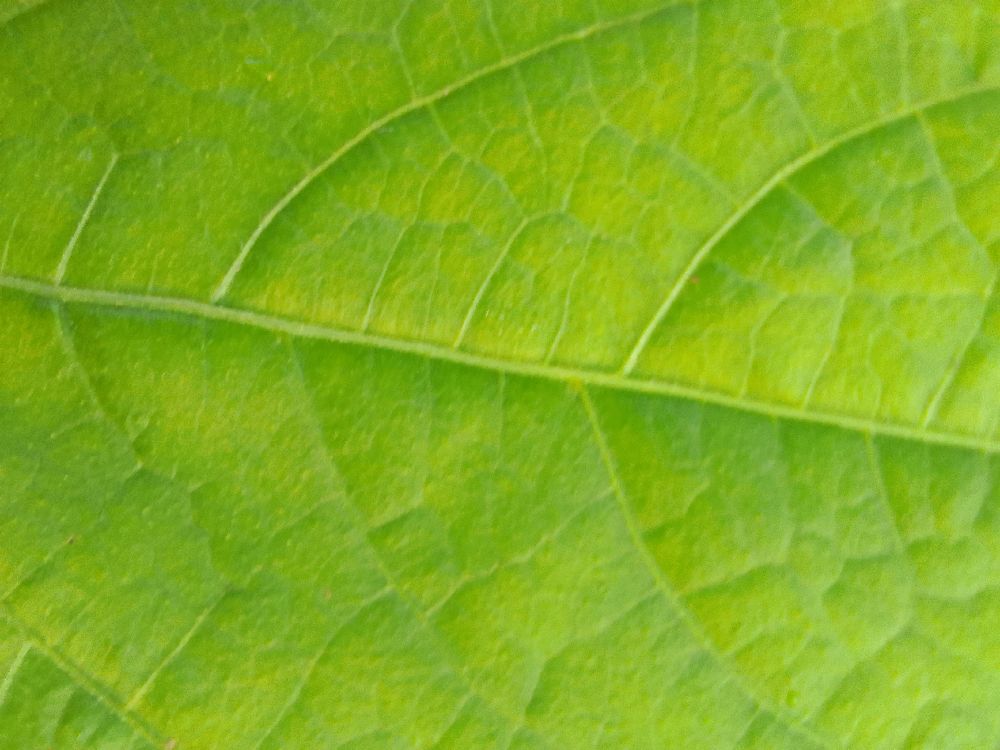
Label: healthy